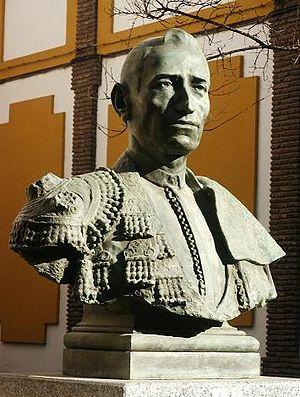
Le terme Calife de la Tauromachie, est un titre honoraire donné aux grands toreros originaires de la province de Cordoue, en souvenir du Royaume maure de Cordoue.